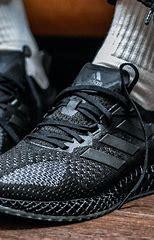
Brand: Adidas
Model: 4D